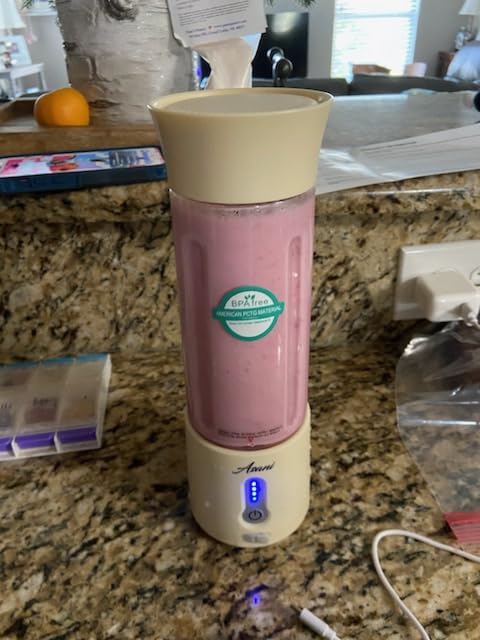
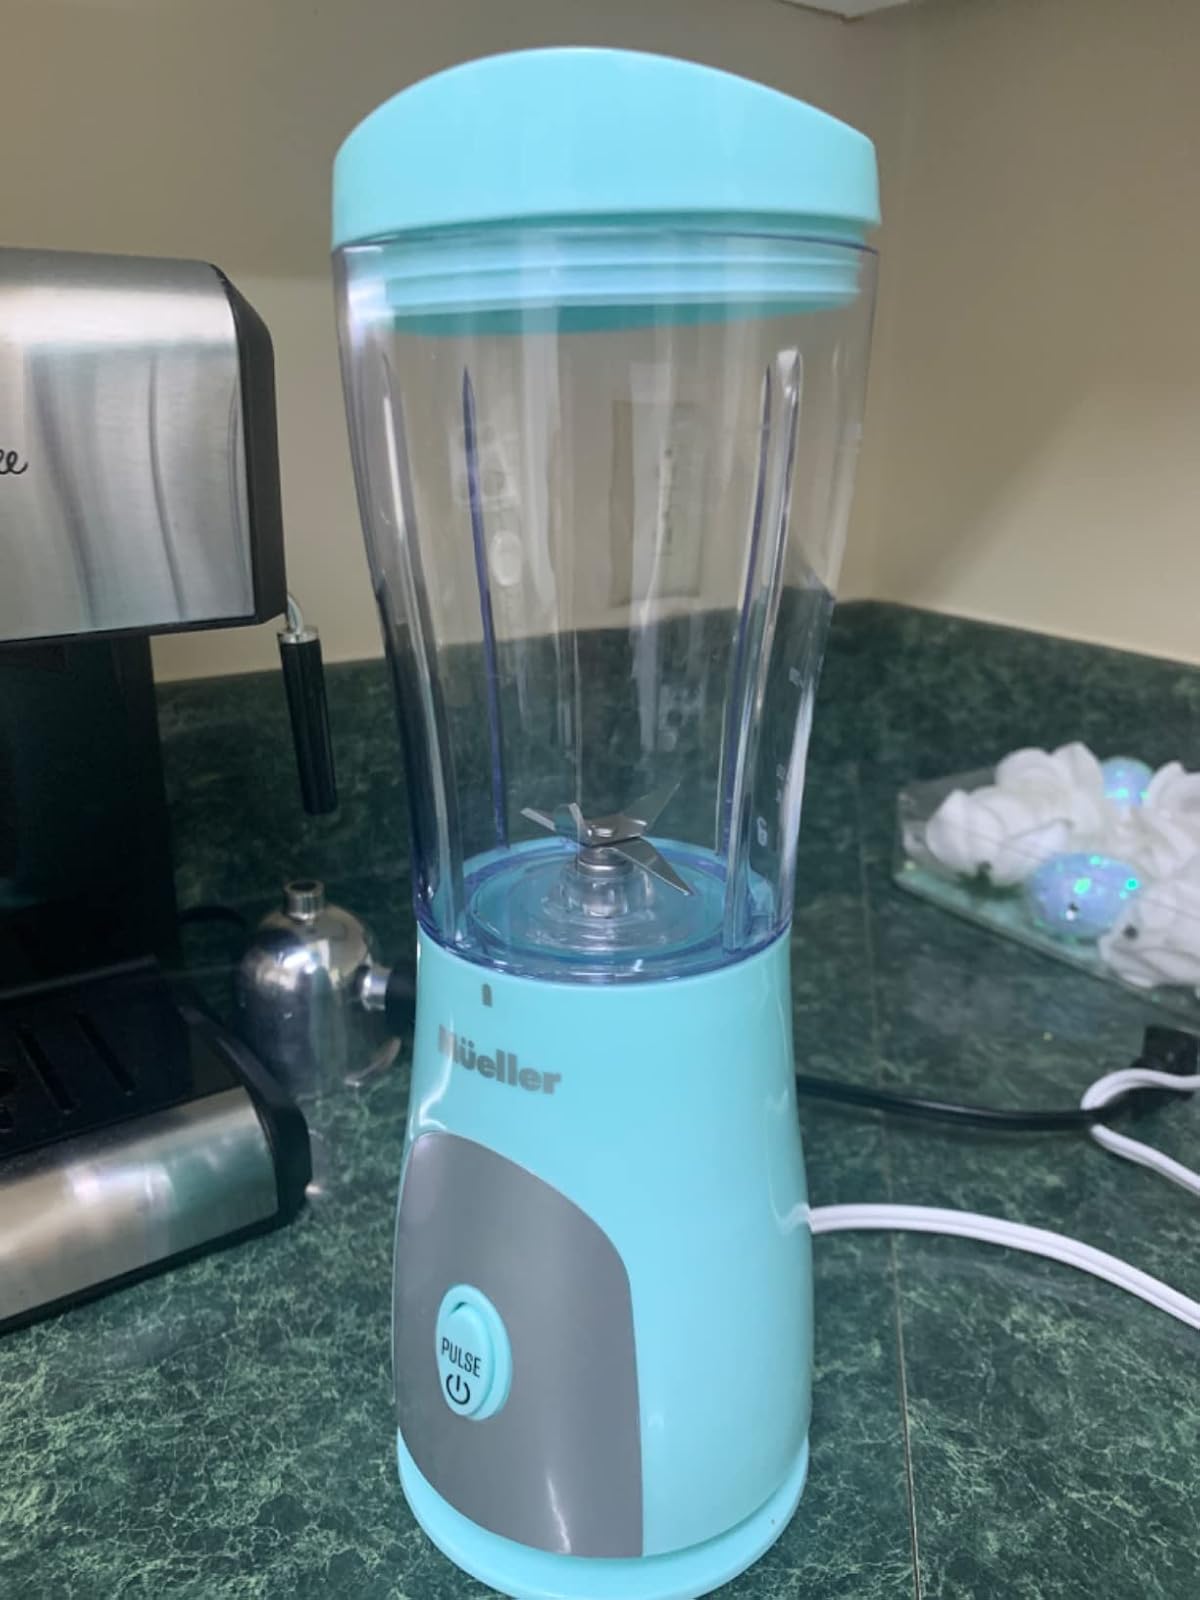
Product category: items_blender
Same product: no